Sydney Tar Ponds

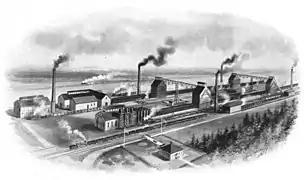
The Sydney Coke Ovens, c.1900.

In 1899, investors from Boston formed the Dominion Iron and Steel Company Limited and construction began of a major steel works on the eastern shore of Wintering Cove in Sydney Harbour. Sydney had everything needed for steelmaking, including locally mined coal, nearby iron ore from Bell Island and limestone from Aguathuna (both in Newfoundland), a good harbour for shipping, and plenty of cooling water. The mill opened in 1901, and by 1912 was turning out more than 800,000 tonnes of pig iron and 900,000 tonnes of crude steel – nearly half of Canada's steel production – and was the largest steel producer in North America.